Describe the emotion expressed in this image:  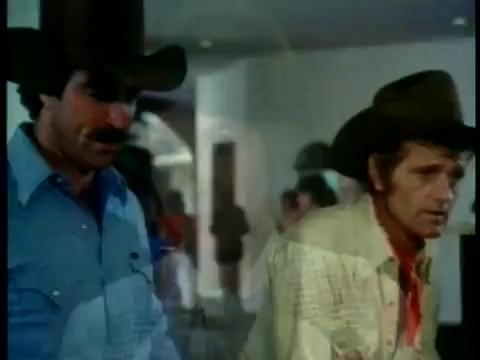
This person displays Fear, valence and arousal with high intensity.